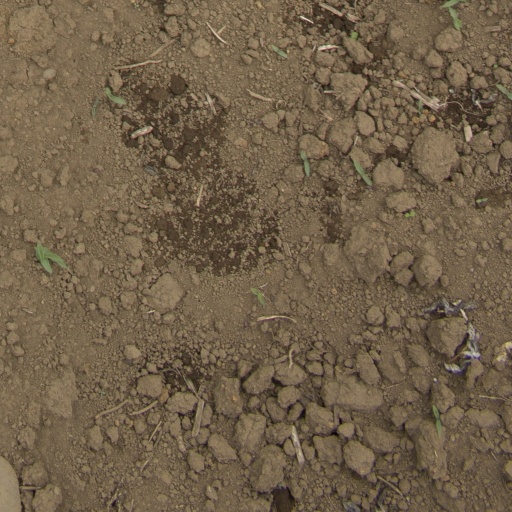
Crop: Jerusalem artichoke